Astronomy in the medieval Islamic world

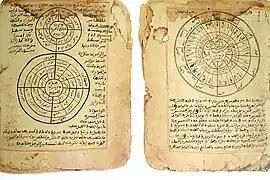
The Timbuktu Manuscripts showing both mathematics and astronomy.

Muslims made several important improvements to the theory and construction of sundials, which they inherited from their Indian and Greek predecessors. Khwarizmi made tables for these instruments which considerably shortened the time needed to make specific calculations.